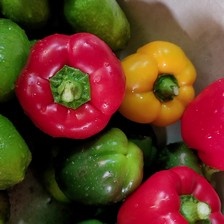
Label: capsicum